Orthopedic cast

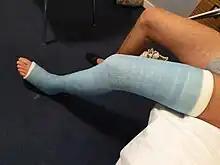
Long leg cast for tibial fracture

Leg casts are designed to immobilize the lower limb, facilitating the healing process for fractures, ligament injuries, or post-surgical repairs. They provide stability to the affected area, helping to alleviate pain and prevent additional damage. The design of leg casts can vary to cater to specific injuries, from simple foot fractures to more complicated multi-joint issues. The most common types of lower extremity casts include long leg casts and short leg casts. Different varieties exist between the two main types.